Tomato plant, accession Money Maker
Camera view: bottom (45 deg); turntable rotation: 270 degrees
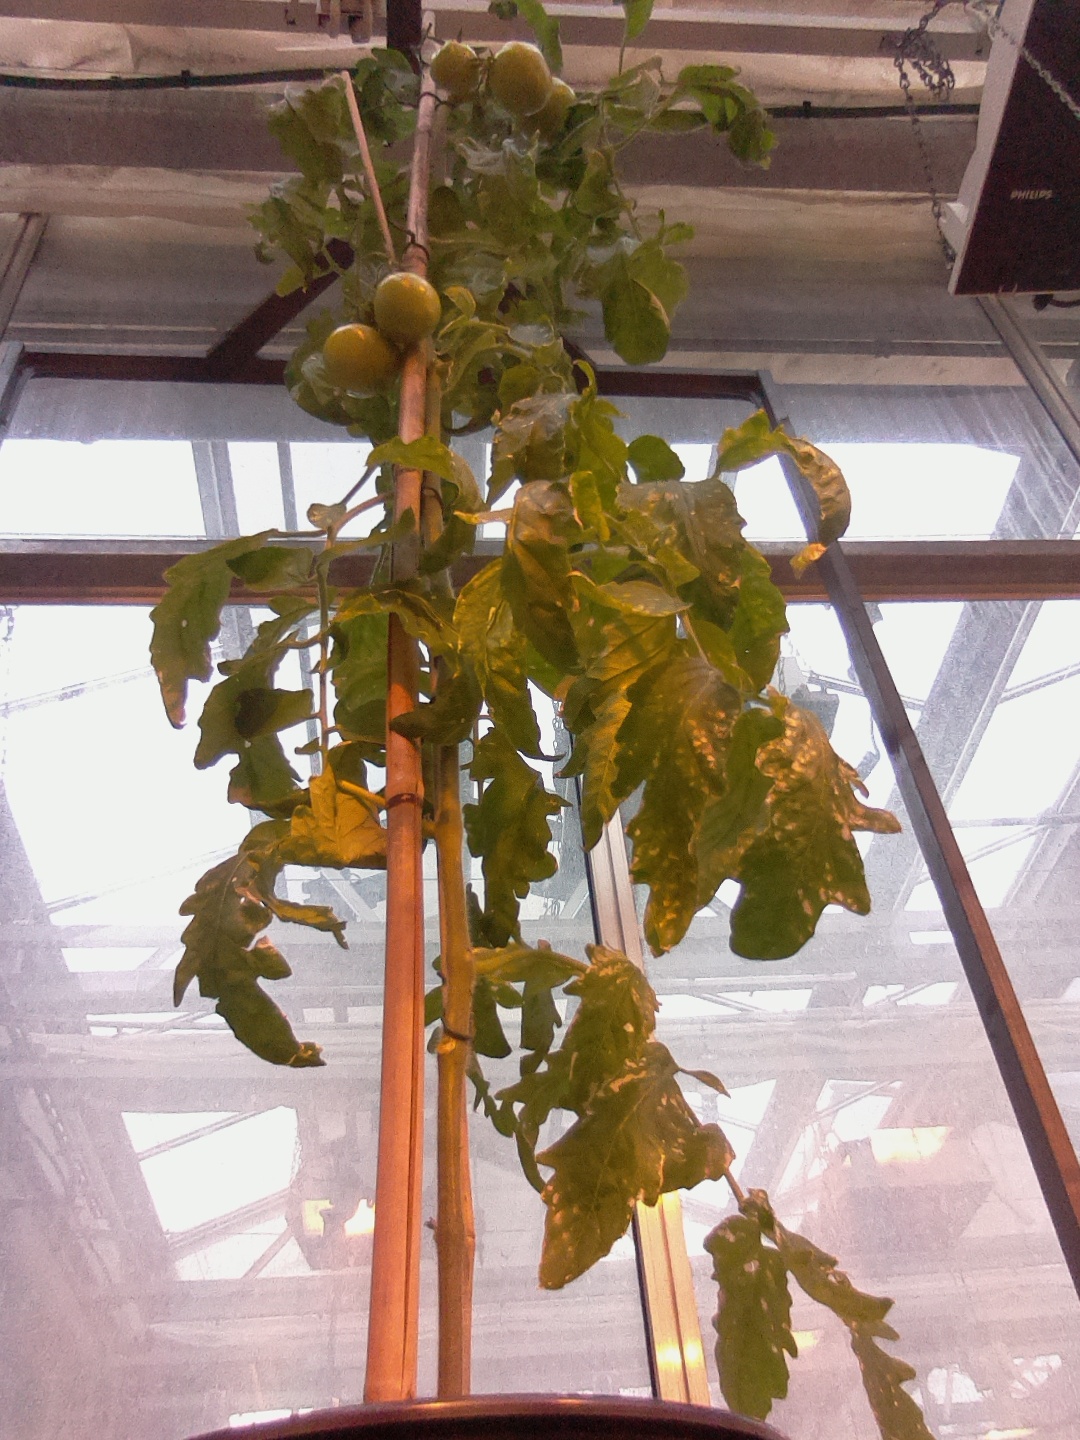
BBCH growth stage 77: 70%-80% of final fruit size